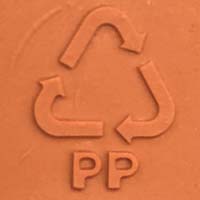
Plastic recycling code class: 5_polypropylene_PP